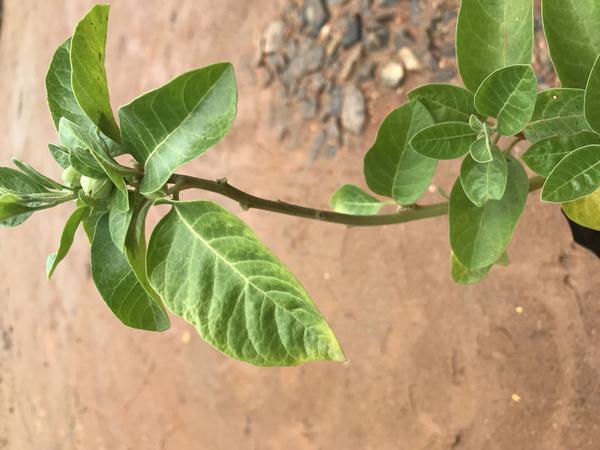
Plant: Ashwagandha